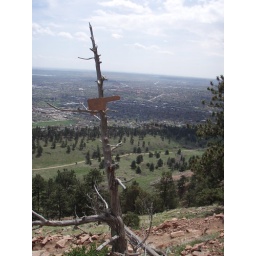
A rock in the shape of Oklahoma placed in the remains of a tree on Mount Sanitas in Boulder.